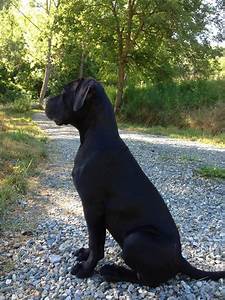
Label: dog